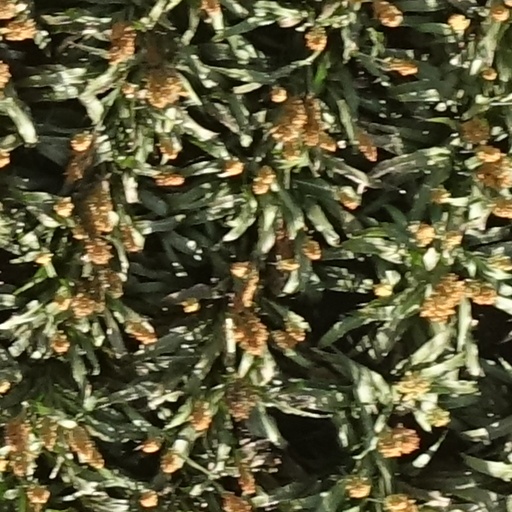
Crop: sorghum